Constance Dallas

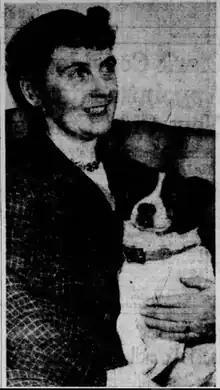
Constance Dallas in 1951 after her election to City Council

Constance Hopkins Snow Dallas (April 28, 1902 – January 13, 1983) was an American politician. A member of the Democratic Party, she served on the Philadelphia City Council as a representative of the city's 8th district. Born in New York and educated in Europe, Dallas came to Philadelphia as a teenager. After marriage and raising children, she entered local politics as a reform-minded Democrat. Following an unsuccessful run for City Council in 1947, she was elected in 1951, the first woman to serve in that legislative body.